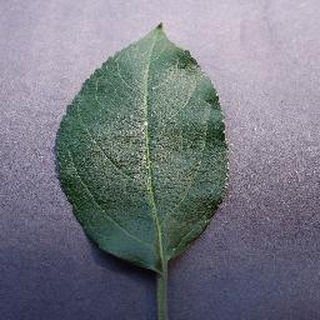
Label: healthy_apple